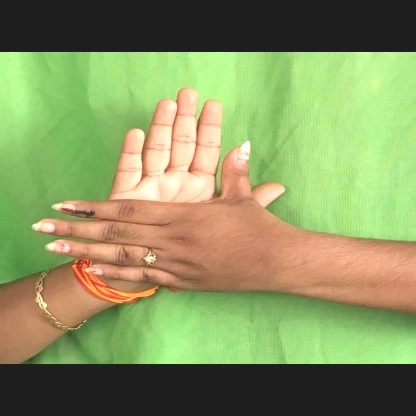
Mudra: Chakra